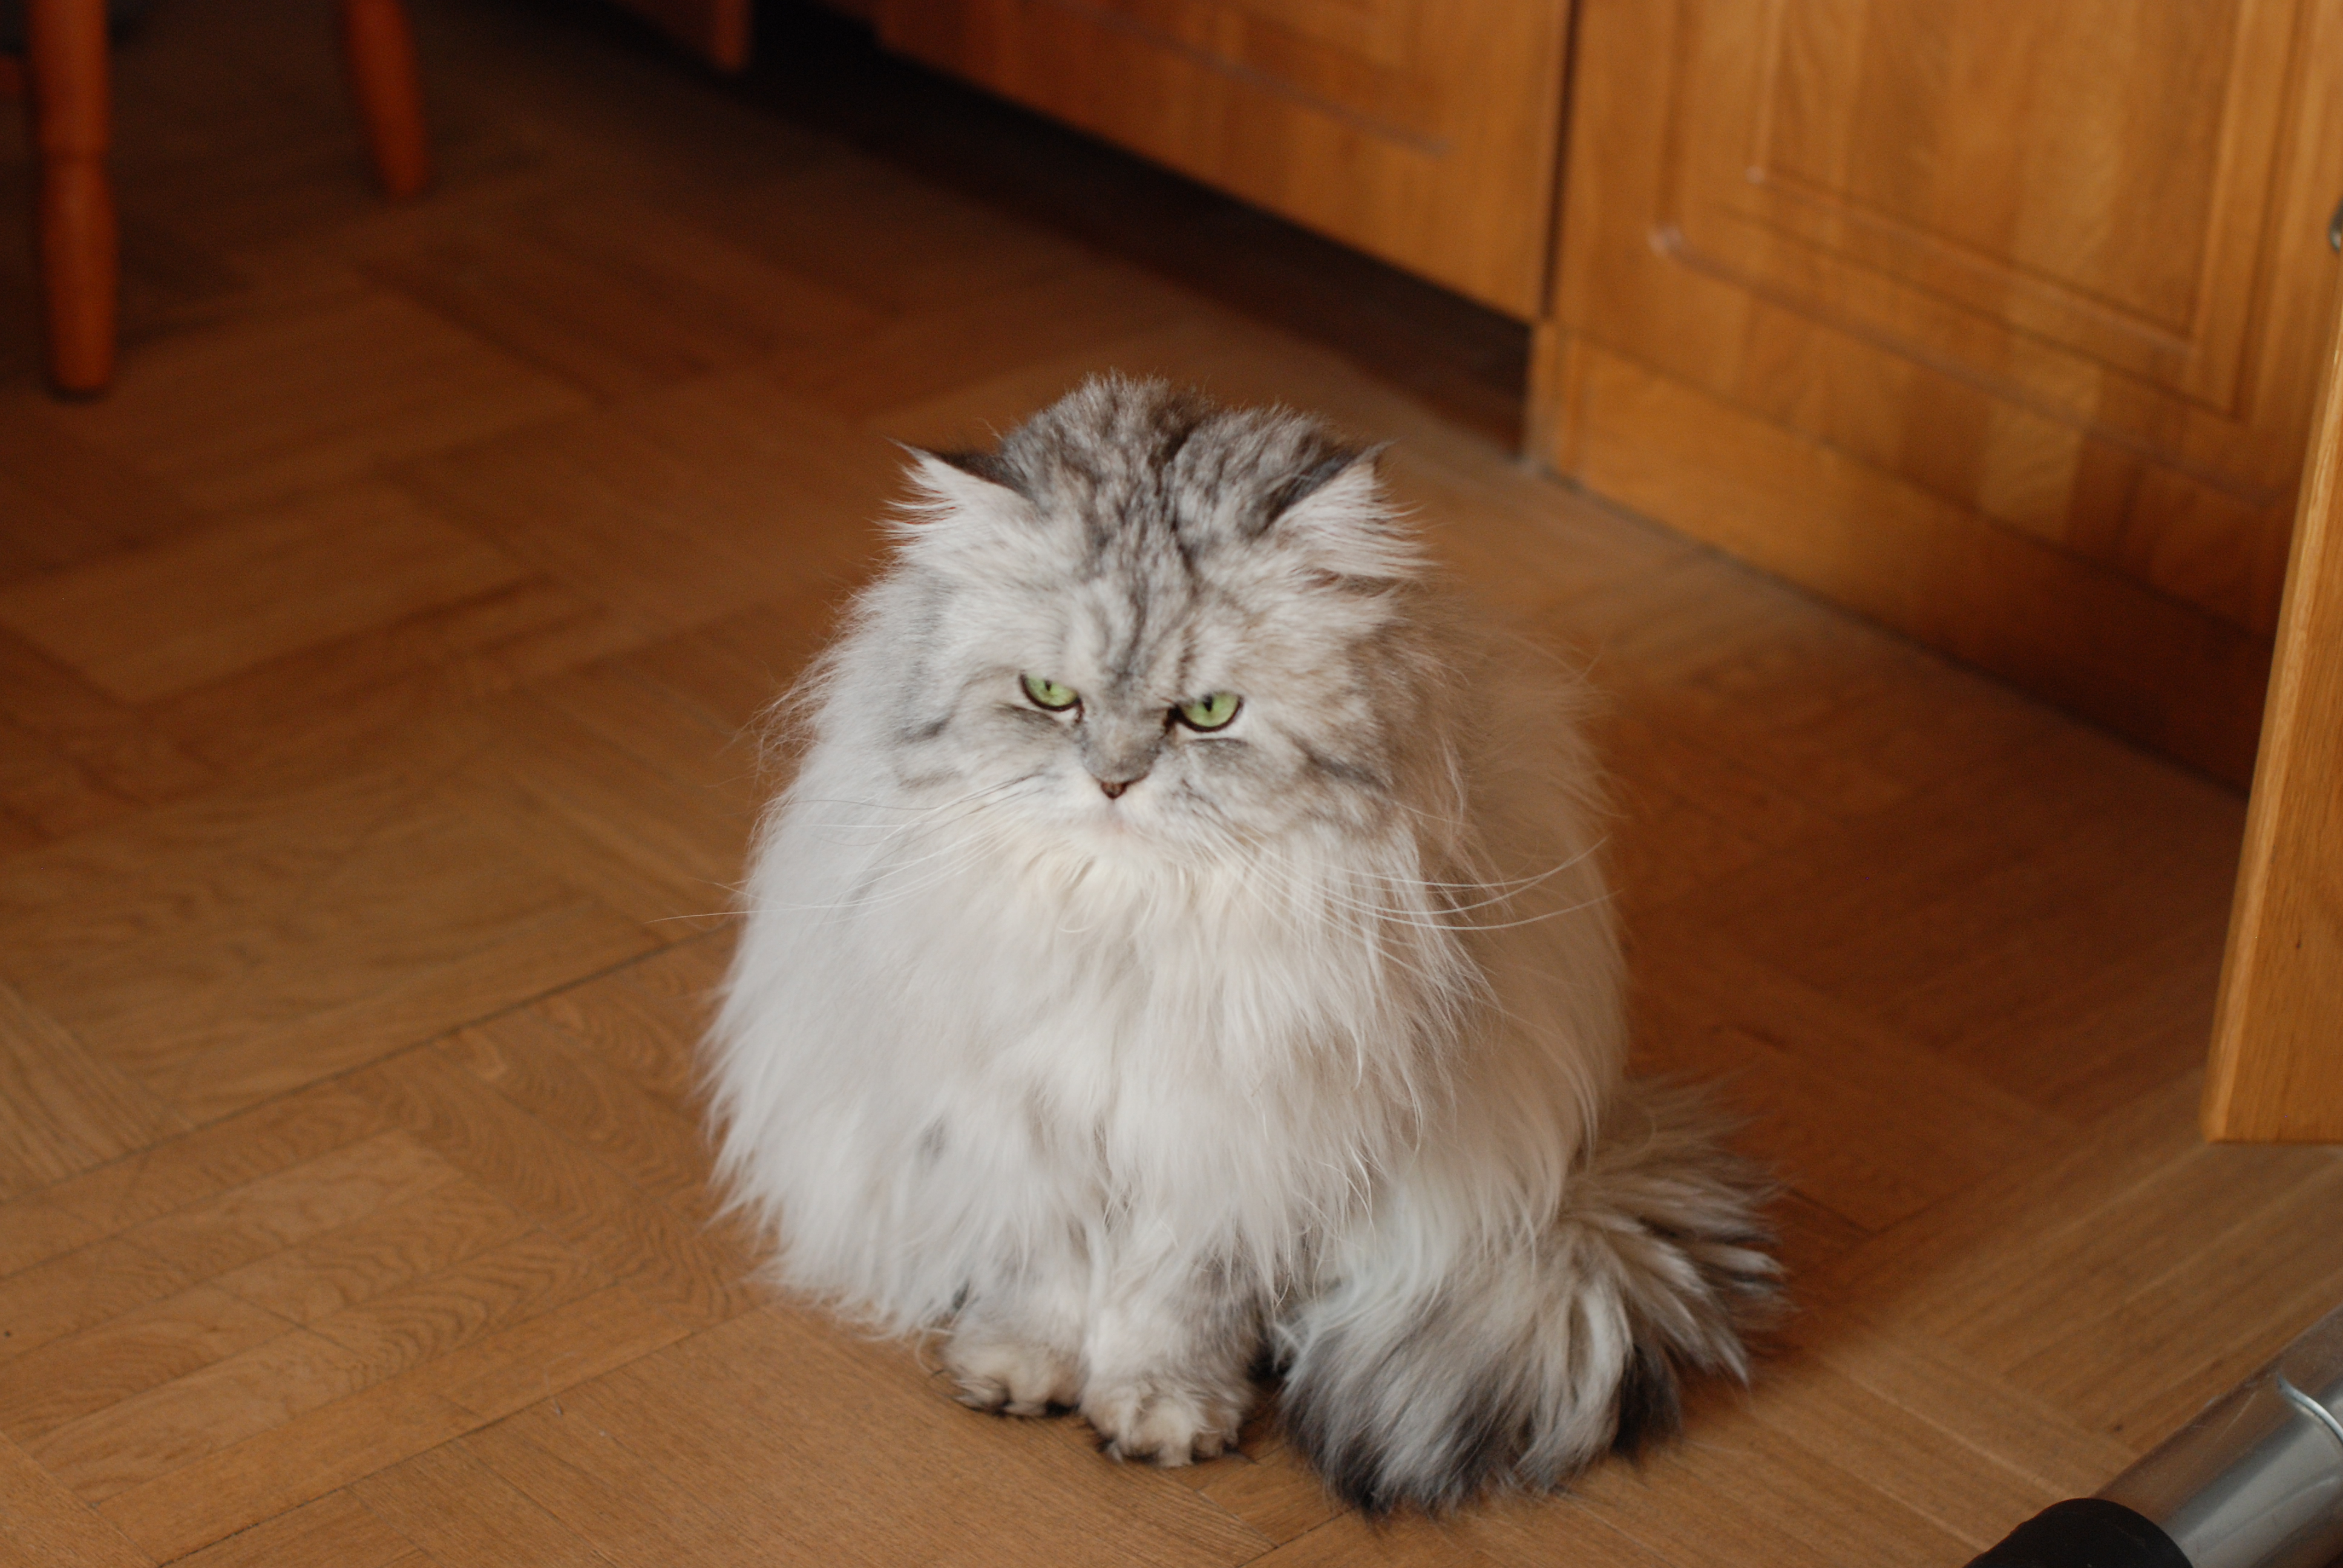
nature, animal, pet, cat, feline, mammal, pets, cats, whiskers, animals, vertebrate, chat, gato, chats, bestofcats, himalayan, marcello, persian, norwegian forest cat, small to medium sized cats, cat like mammal, carnivoran, domestic short haired cat, domestic long haired cat, british semi longhair